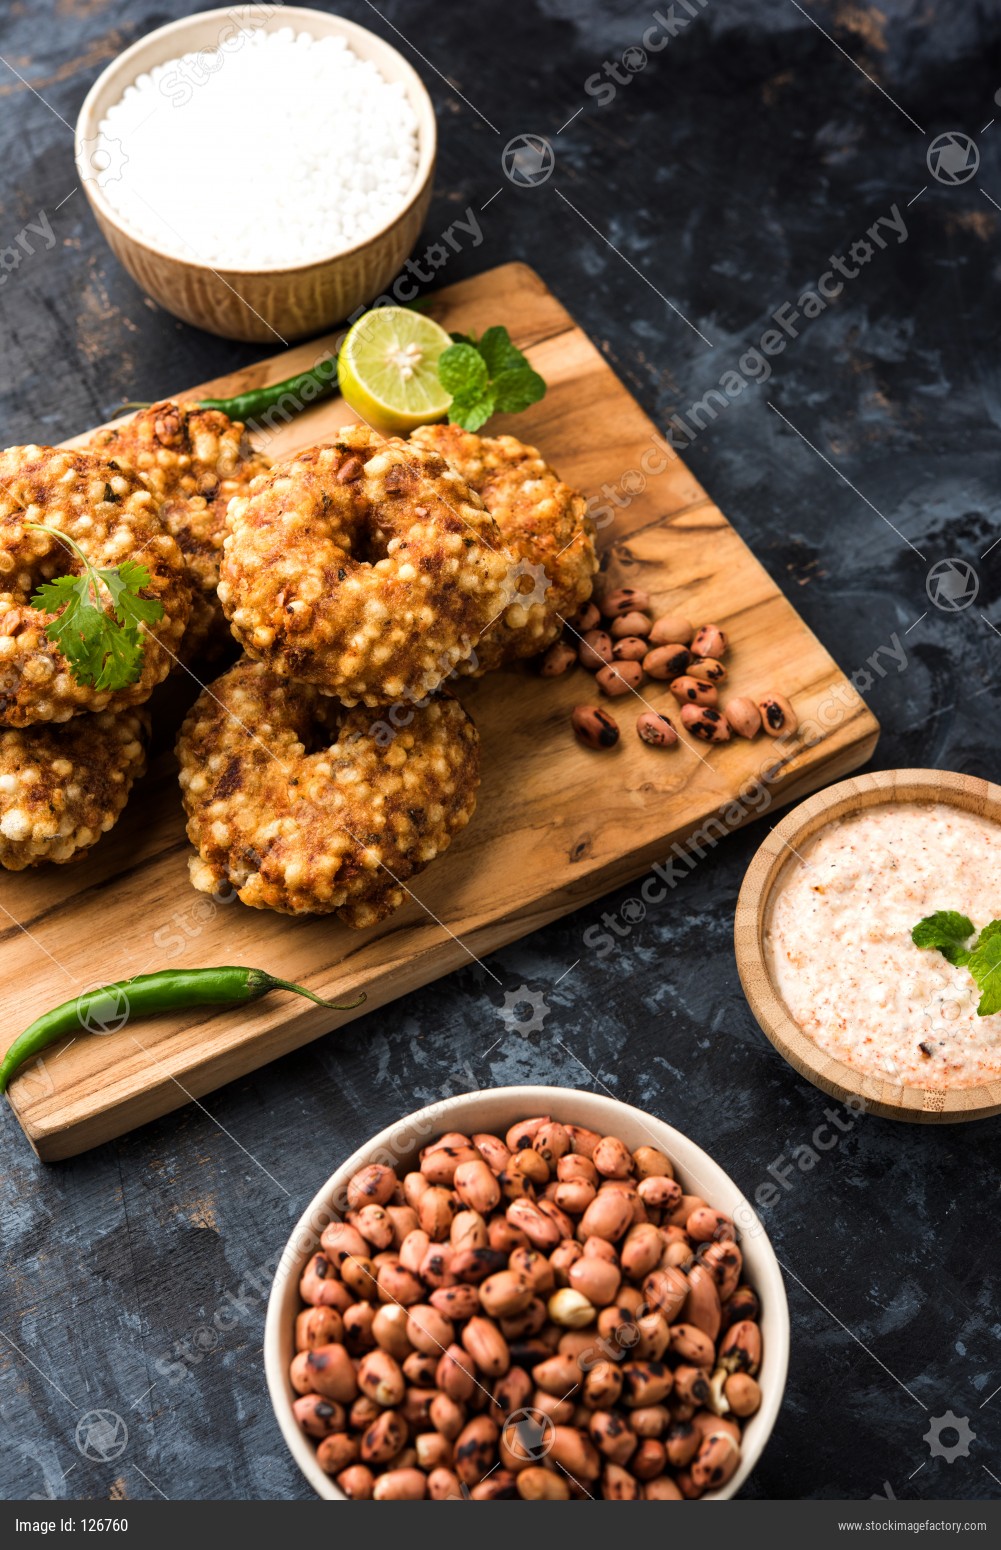
Dish: pakode